World War I memorials

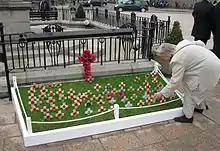
Temporary memorial for Remembrance Day in the Channel Islands, 2011

In some countries, particularly Germany and England, memorials used a medieval style, reaching back to a more distant past. Some of these medieval styled memorials were set in existing medieval buildings, fusing older and newer themes. Memorial church windows, for example, could combine medieval and modern features, including armoured knights on horseback, modern weapons-including-tanks and aircraft-and modern national flags. Other memorials deliberately chose medieval themes and symbols, such as the Tomb of the Unknown Warrior in Westminster, where the language of the inscriptions was deliberately archaic, and the tomb itself made from a medieval chest, decorated with a crusader's sword. England's patron saint, Saint George, was a particular popular symbol in British designs, typically shown mounted and wearing armour. The Arthurian Round Table and the medieval crusades proved popular themes in Canadian memorials.